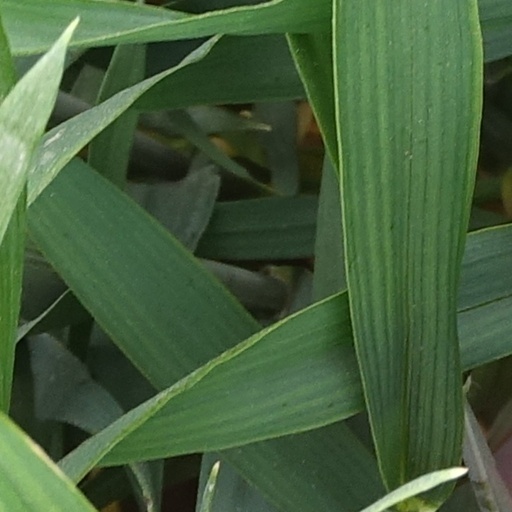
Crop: wheat